Covington, Kentucky

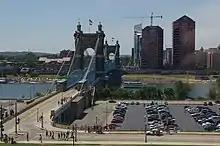
The John A. Roebling Suspension Bridge and Ohio River at Covington

Covington claims 19 distinct neighborhoods, ranging in population from several hundred to 10,000 people. Many of the neighborhoods are located in 12 historic districts that are predominantly found in the northern portion of the city, but Covington annexed many areas to the south in the late 20th and early 21st centuries to significantly enlarge its land area. Most of the neighborhoods have active resident associations or block watches that are dedicated to involving residents in strengthening their neighborhoods and improving safety, housing, and beautification.